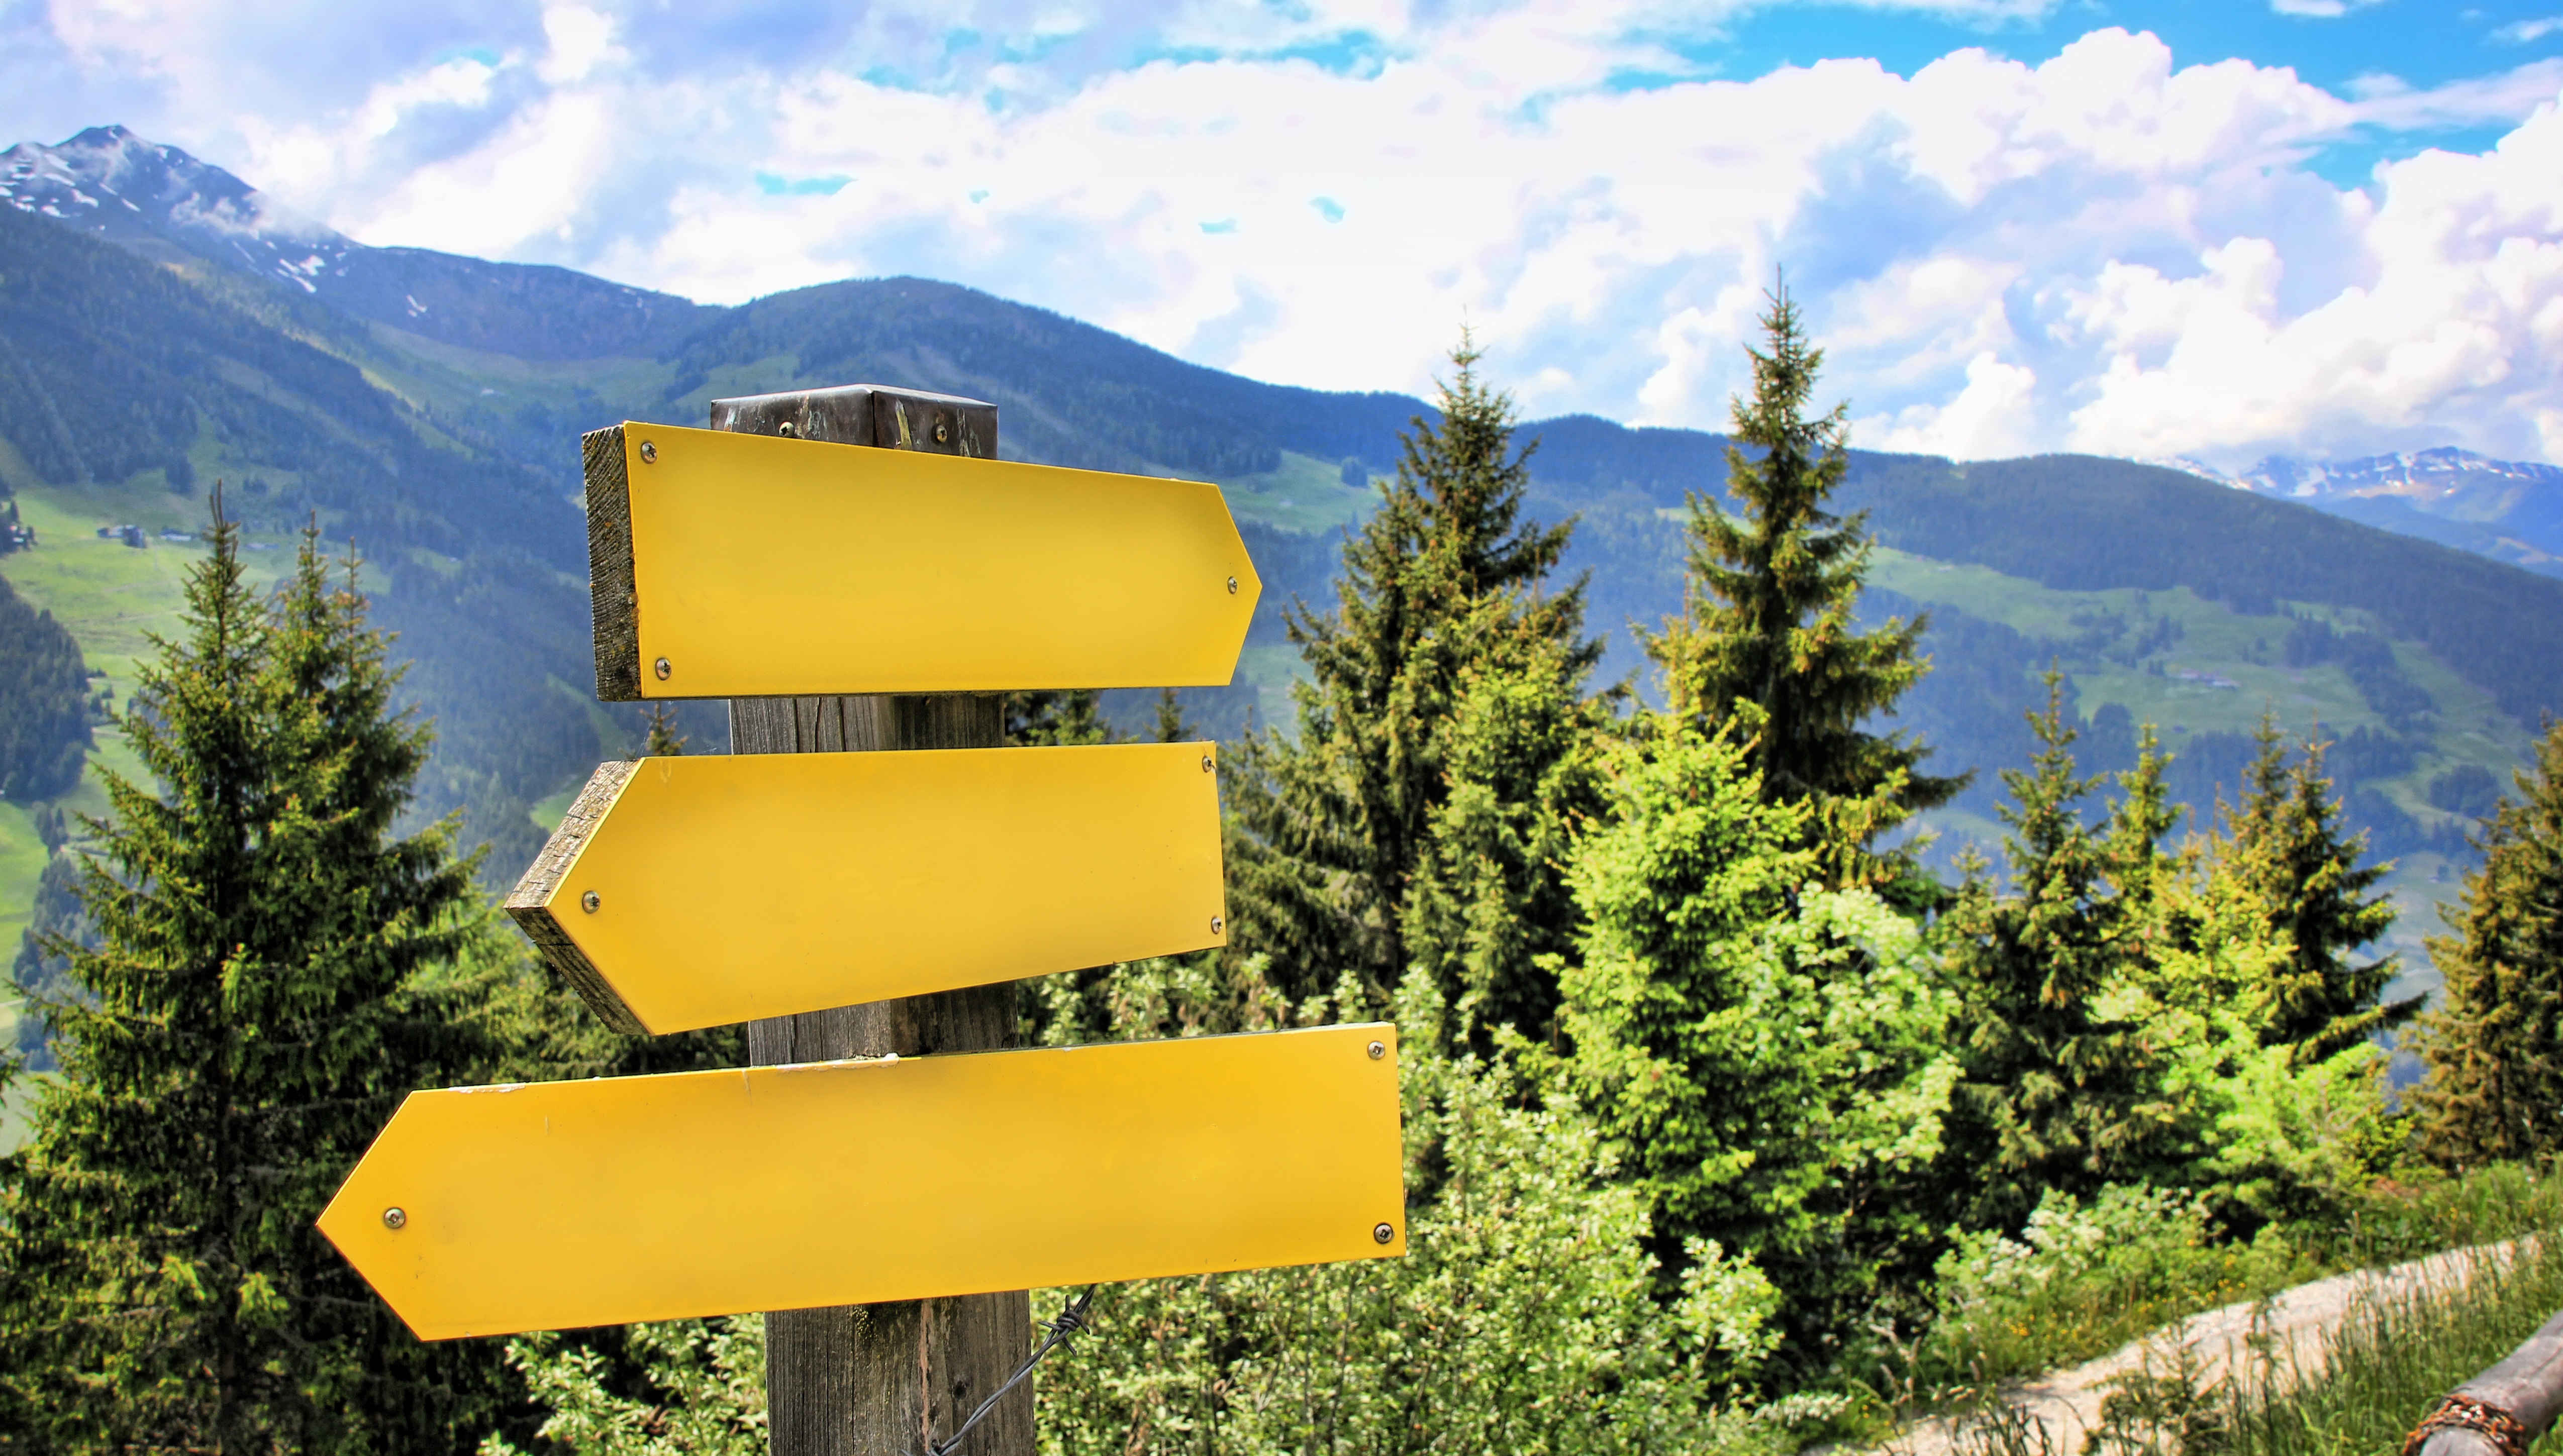
landscape, nature, outdoor, wilderness, mountain, hiking, trail, meadow, valley, mountain range, direction, hike, alpine, ridge, arrow, mountains, alps, signs, directory, signposts, mountain pass, mountainous landforms